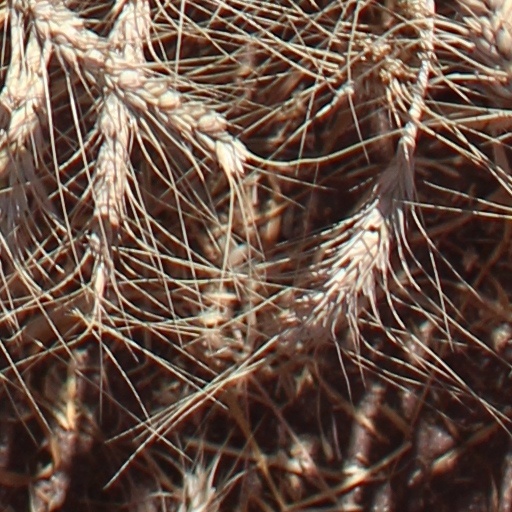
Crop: wheat